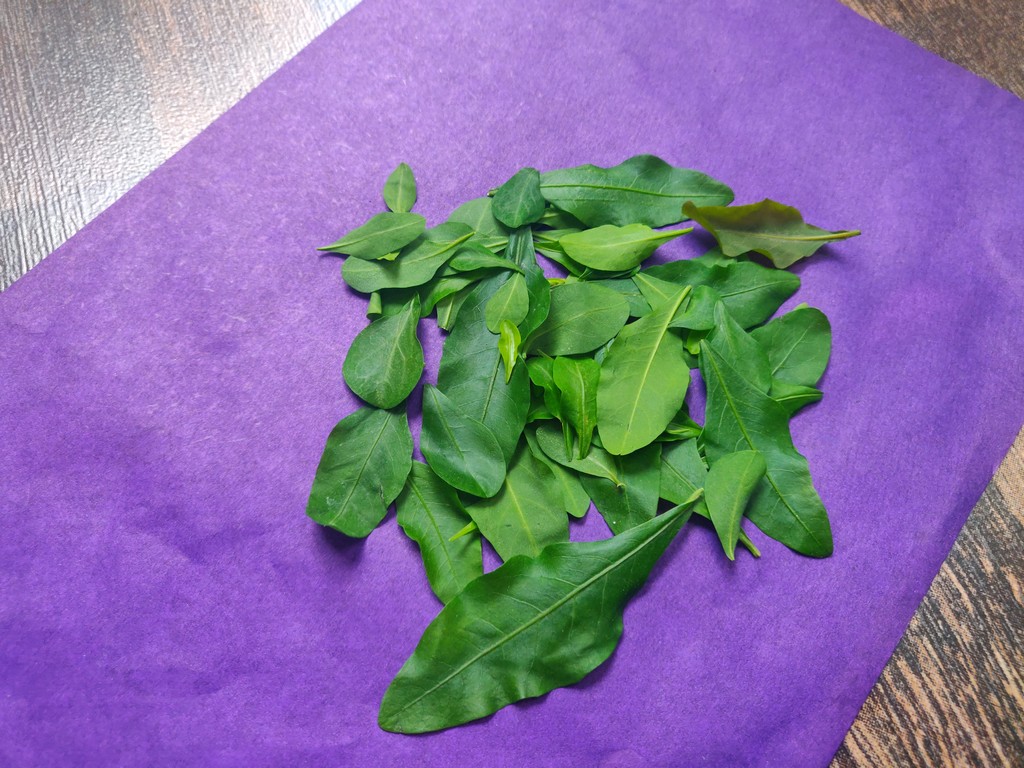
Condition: Healthy
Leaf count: multiple
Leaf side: unknown